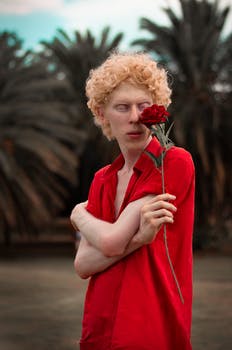
Label: No Watermark